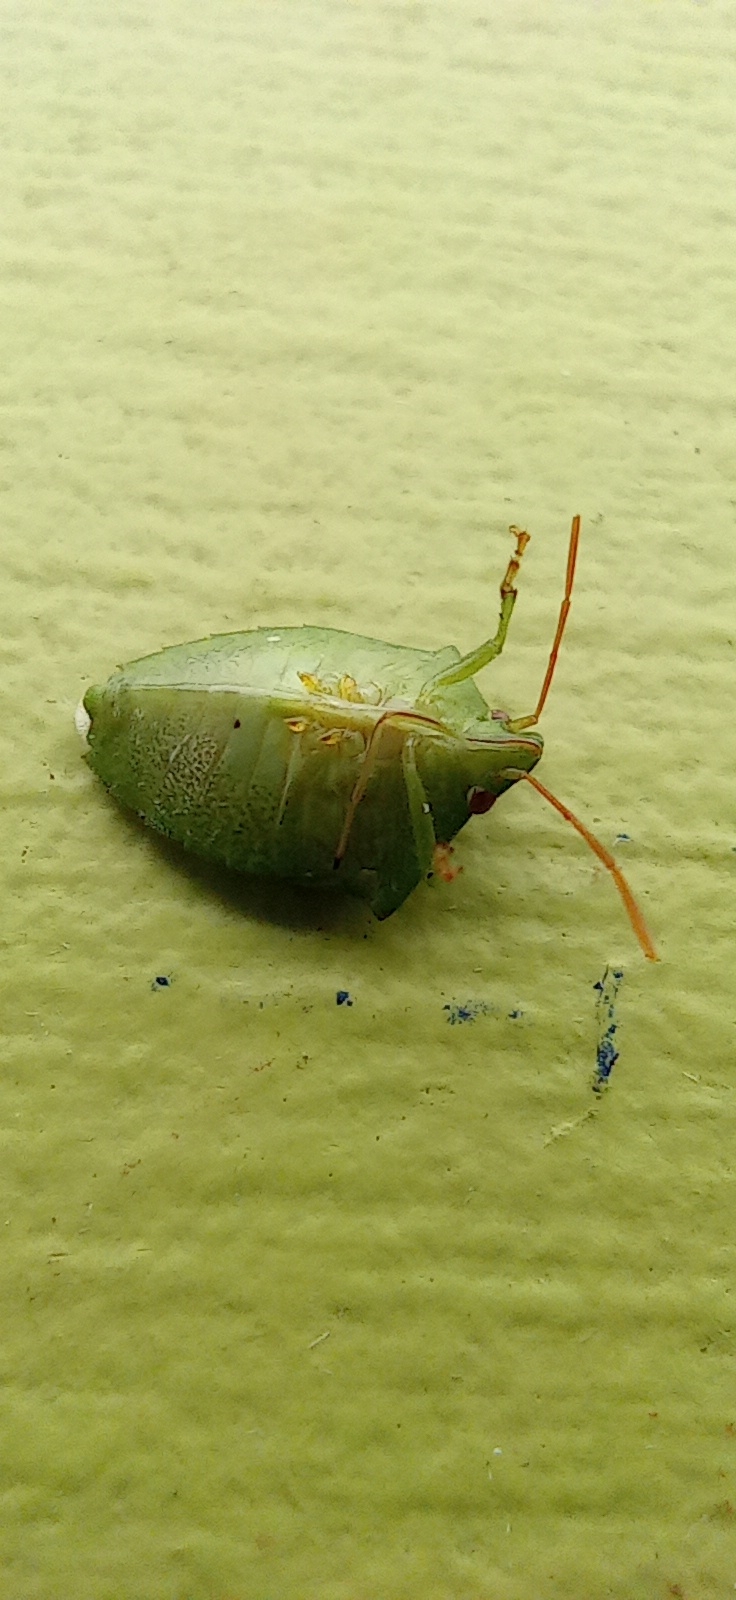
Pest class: stink_bug